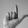
ASL letter: L